Rhynchostylis retusa

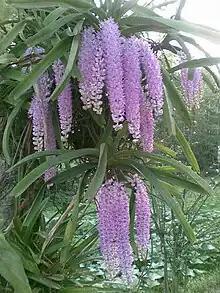
Rhynchostylis retusa, an orchid species of frequent occurrence in Assam

The plant requires regular watering and applications of fertilizer throughout the year, although it will die if the leaves are wet frequently. It prefers indirect light. Flowering usually occurs in late spring.